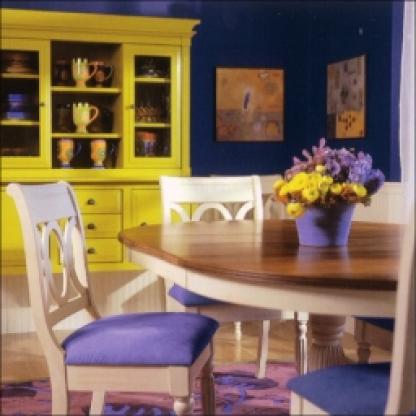
Scene: Indoor